Chřibská

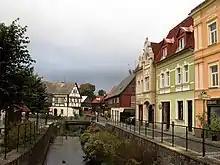
Waterfront of the Chřibská Kamenice

The oldest running glass production in Europe is located in Horní Chřibská. It was founded shortly after 1500 by the German-Bohemian glass-maker family Friedrich.